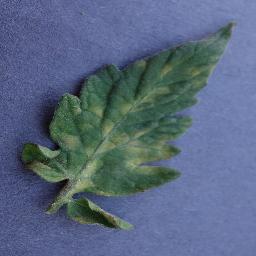
Label: Tomato___Leaf_Mold